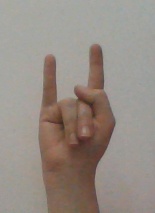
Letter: la